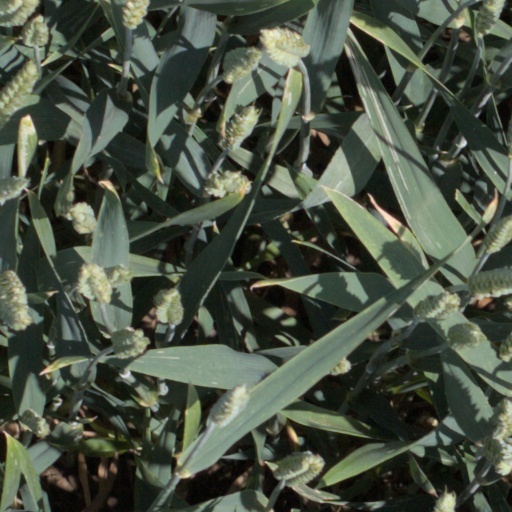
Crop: wheat